Mohammed Khaïr-Eddine

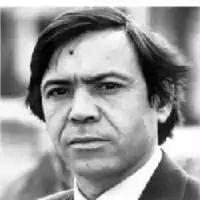
Mohammed Khaïr-Eddine

Mohammed Khair-Eddine (1941 – November 18, 1995) was a Moroccan poet and writer. He was among the most famous Moroccan Amazigh literary figures of the literature